Trevor Bauer

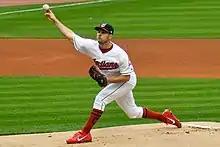
Bauer with the Indians in 2017

On January 12, 2017, Bauer agreed to a one-year, $3.55 million contract with the Indians, twice as much as he had earned the prior season. The first two months of the 2017 season were a disappointment for Bauer, who allowed 11 home runs and 38 earned runs in his first 10 appearances. He described the first half of the season as "miserable", and was often upset when he was scheduled to start, because it "didn't feel like [he] was contributing to the team". The nadir of Bauer's season came on June 16, in his first start after the All-Star Game break, when Bauer allowed four runs, three hits, and two walks before he was taken out of the game in the first inning. The incident was a turning point for Bauer, who turned his season around by posting a 10–1 record and 2.60 ERA in his last 14 starts. In particular, he improved at limiting the damage of home runs against him, increasing the proportion of solo shots to multi-run home runs. By the end of the regular season, Bauer had a 17–9 record and a 4.19 ERA in 32 games, and had struck out 196 batters in innings. As the Indians stepped into the 2017 American League Division Series (ALDS) against the New York Yankees, manager Terry Francona passed over ace Corey Kluber to give Bauer the start in Game 1, reportedly because the bullpen was very rested and ready, and Kluber the better bet to pitch deep into the game. Bauer recorded eight strikeouts in the game, including three of Yankees slugger Aaron Judge, and was able to carry a no-hitter into the sixth inning. He lasted rd, as the Indians defeated the Yankees 4-0. Bauer's no-hit innings set an Indians postseason record; previously, Bob Feller and Early Wynn had gone five no-hit innings each in the 1948 World Series and the 1954 World Series, respectively. The Yankees bounced back to win three of the next four games, taking the best-of-five series in five games.